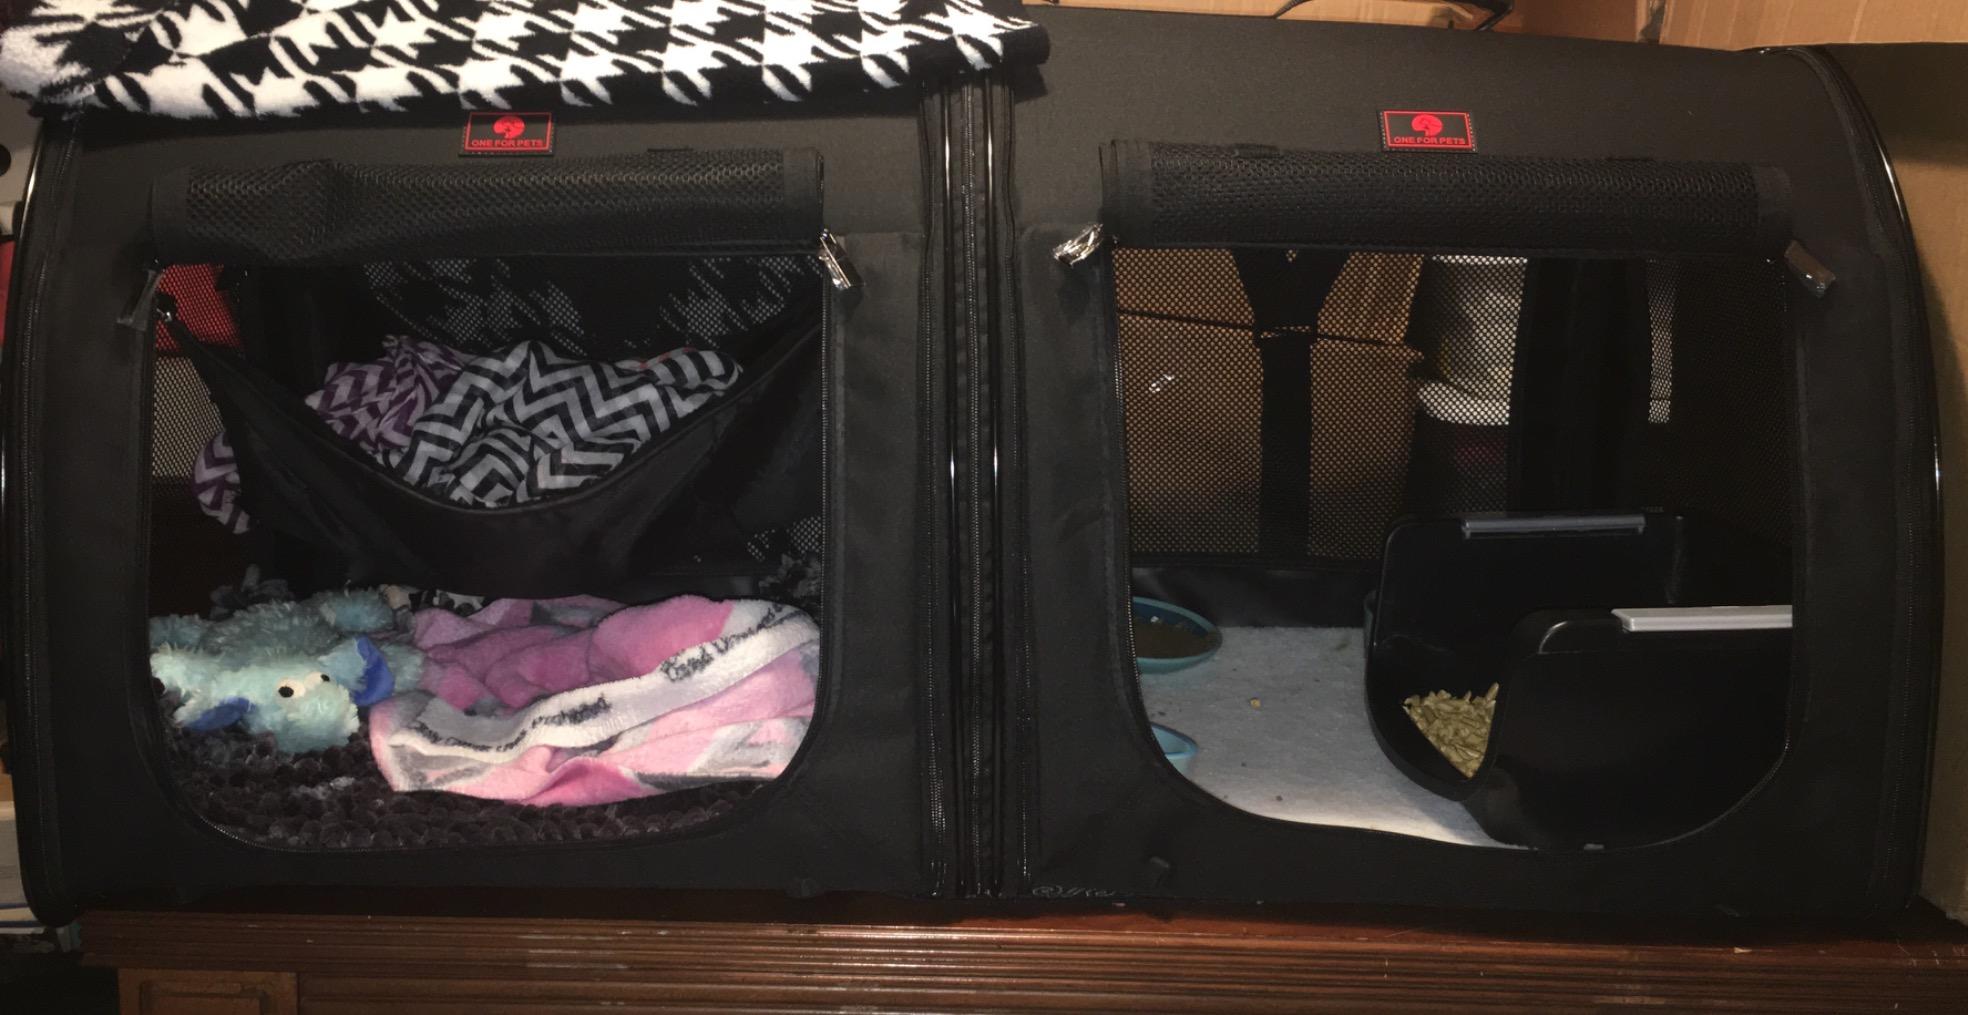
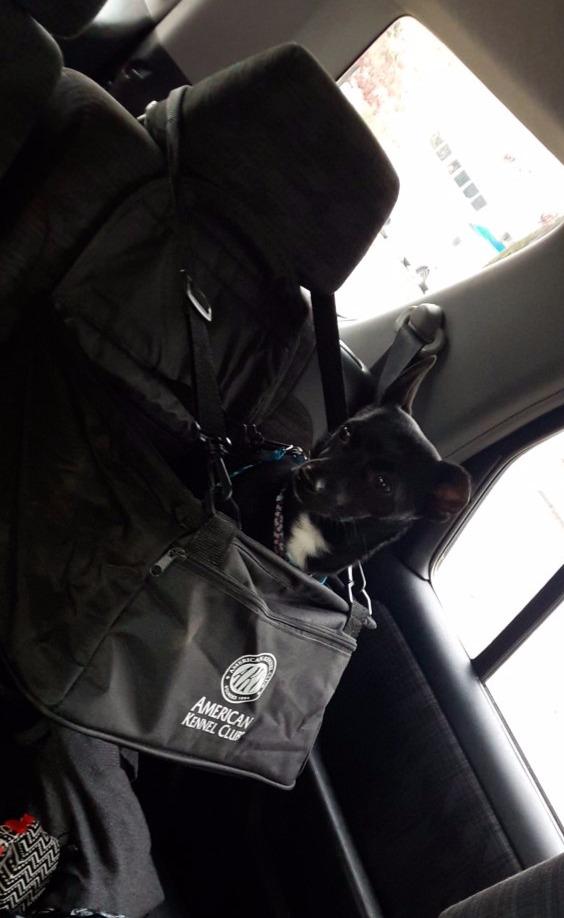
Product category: items_kennel
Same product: no